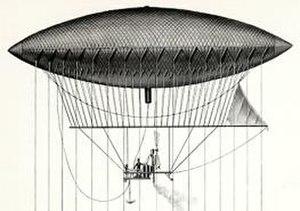
L'histoire des Yvelines comprend d'une part l'histoire d'une région antique et médiévale appelée Yveline, d'autre part l'histoire du départements des Yvelines qui est le résultat du démembrement en 1968 du département de la Seine-et-Oise en application de la loi du 10 juillet 1964 portant réorganisation de la région parisienne,
Trappes est une commune française située dans le département des Yvelines, en région Île-de-France.
Un aérostat est un aéronef dont la sustentation est assurée principalement par une force aérostatique, la poussée d'Archimède, contrairement aux aérodynes, dits « plus lourds que l'air », qui utilisent la portance aérodynamique de leur voilure. Cette catégorie d'aéronefs, parfois appelés « plus léger que l'air », inclut les ballons et les dirigeables. Le pilote d'un aérostat est un aéronaute, le terme « aérostier » désignant plus spécifiquement un aéronaute militaire.
Ernest Bazin, né le 22 mai 1826 à Angers et mort le 18 janvier 1898 à Paris, est un inventeur, ingénieur et industriel français.
Le médecin allemand Robert Remak découvre la division cellulaire.
Les transports dans les Yvelines s'appuient sur un réseau dense d'infrastructures routières et ferroviaires, complété par l'axe de navigation important que constitue la Seine canalisée. Ce réseau est dominé par des axes radiaux convergents vers Paris, tandis que les liaisons transversales tant à l'intérieur du département qu'avec les départements voisins sont moins développées.
Henri Giffard, nom de naissance Henry-Jacques Giffard, né le 8 février 1825 et mort le 15 avril 1882 à Paris, est un inventeur français, à qui l'on doit l'injecteur et le dirigeable propulsé par la vapeur.
Les débuts de l'aviation dans les Yvelines remontent au XIXᵉ siècle.